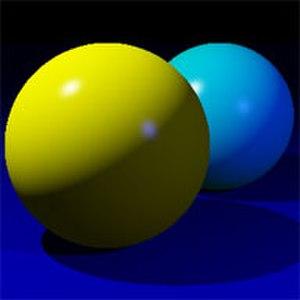
Dans de nombreux problèmes de transferts thermiques ou en rendu pour la génération d'images de synthèse il est nécessaire de caractériser la réflexion d'une surface. Le cas le plus simple est la réflexion spéculaire décrite par les lois de Fresnel mais qui ne s'adresse qu'à des surfaces parfaites. De telles surfaces sont réalisées dans divers domaines technologiques et on peut dans ce cas prédire, outre la réflexion, des propriétés telles que absorptivité ou émissivité. Pour les surfaces complexes rencontrées dans la vie courante les méthodes physiques permettant d'accéder aux propriétés sont inefficaces à cause de la complexité de tels problèmes.